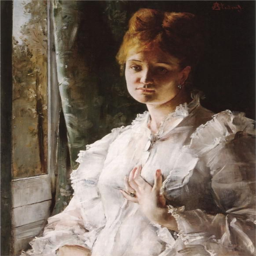
portrait of a woman in painting artist